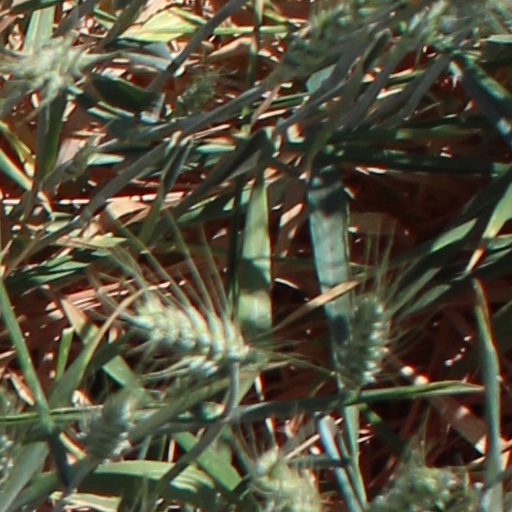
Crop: wheat